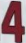
Number: 4